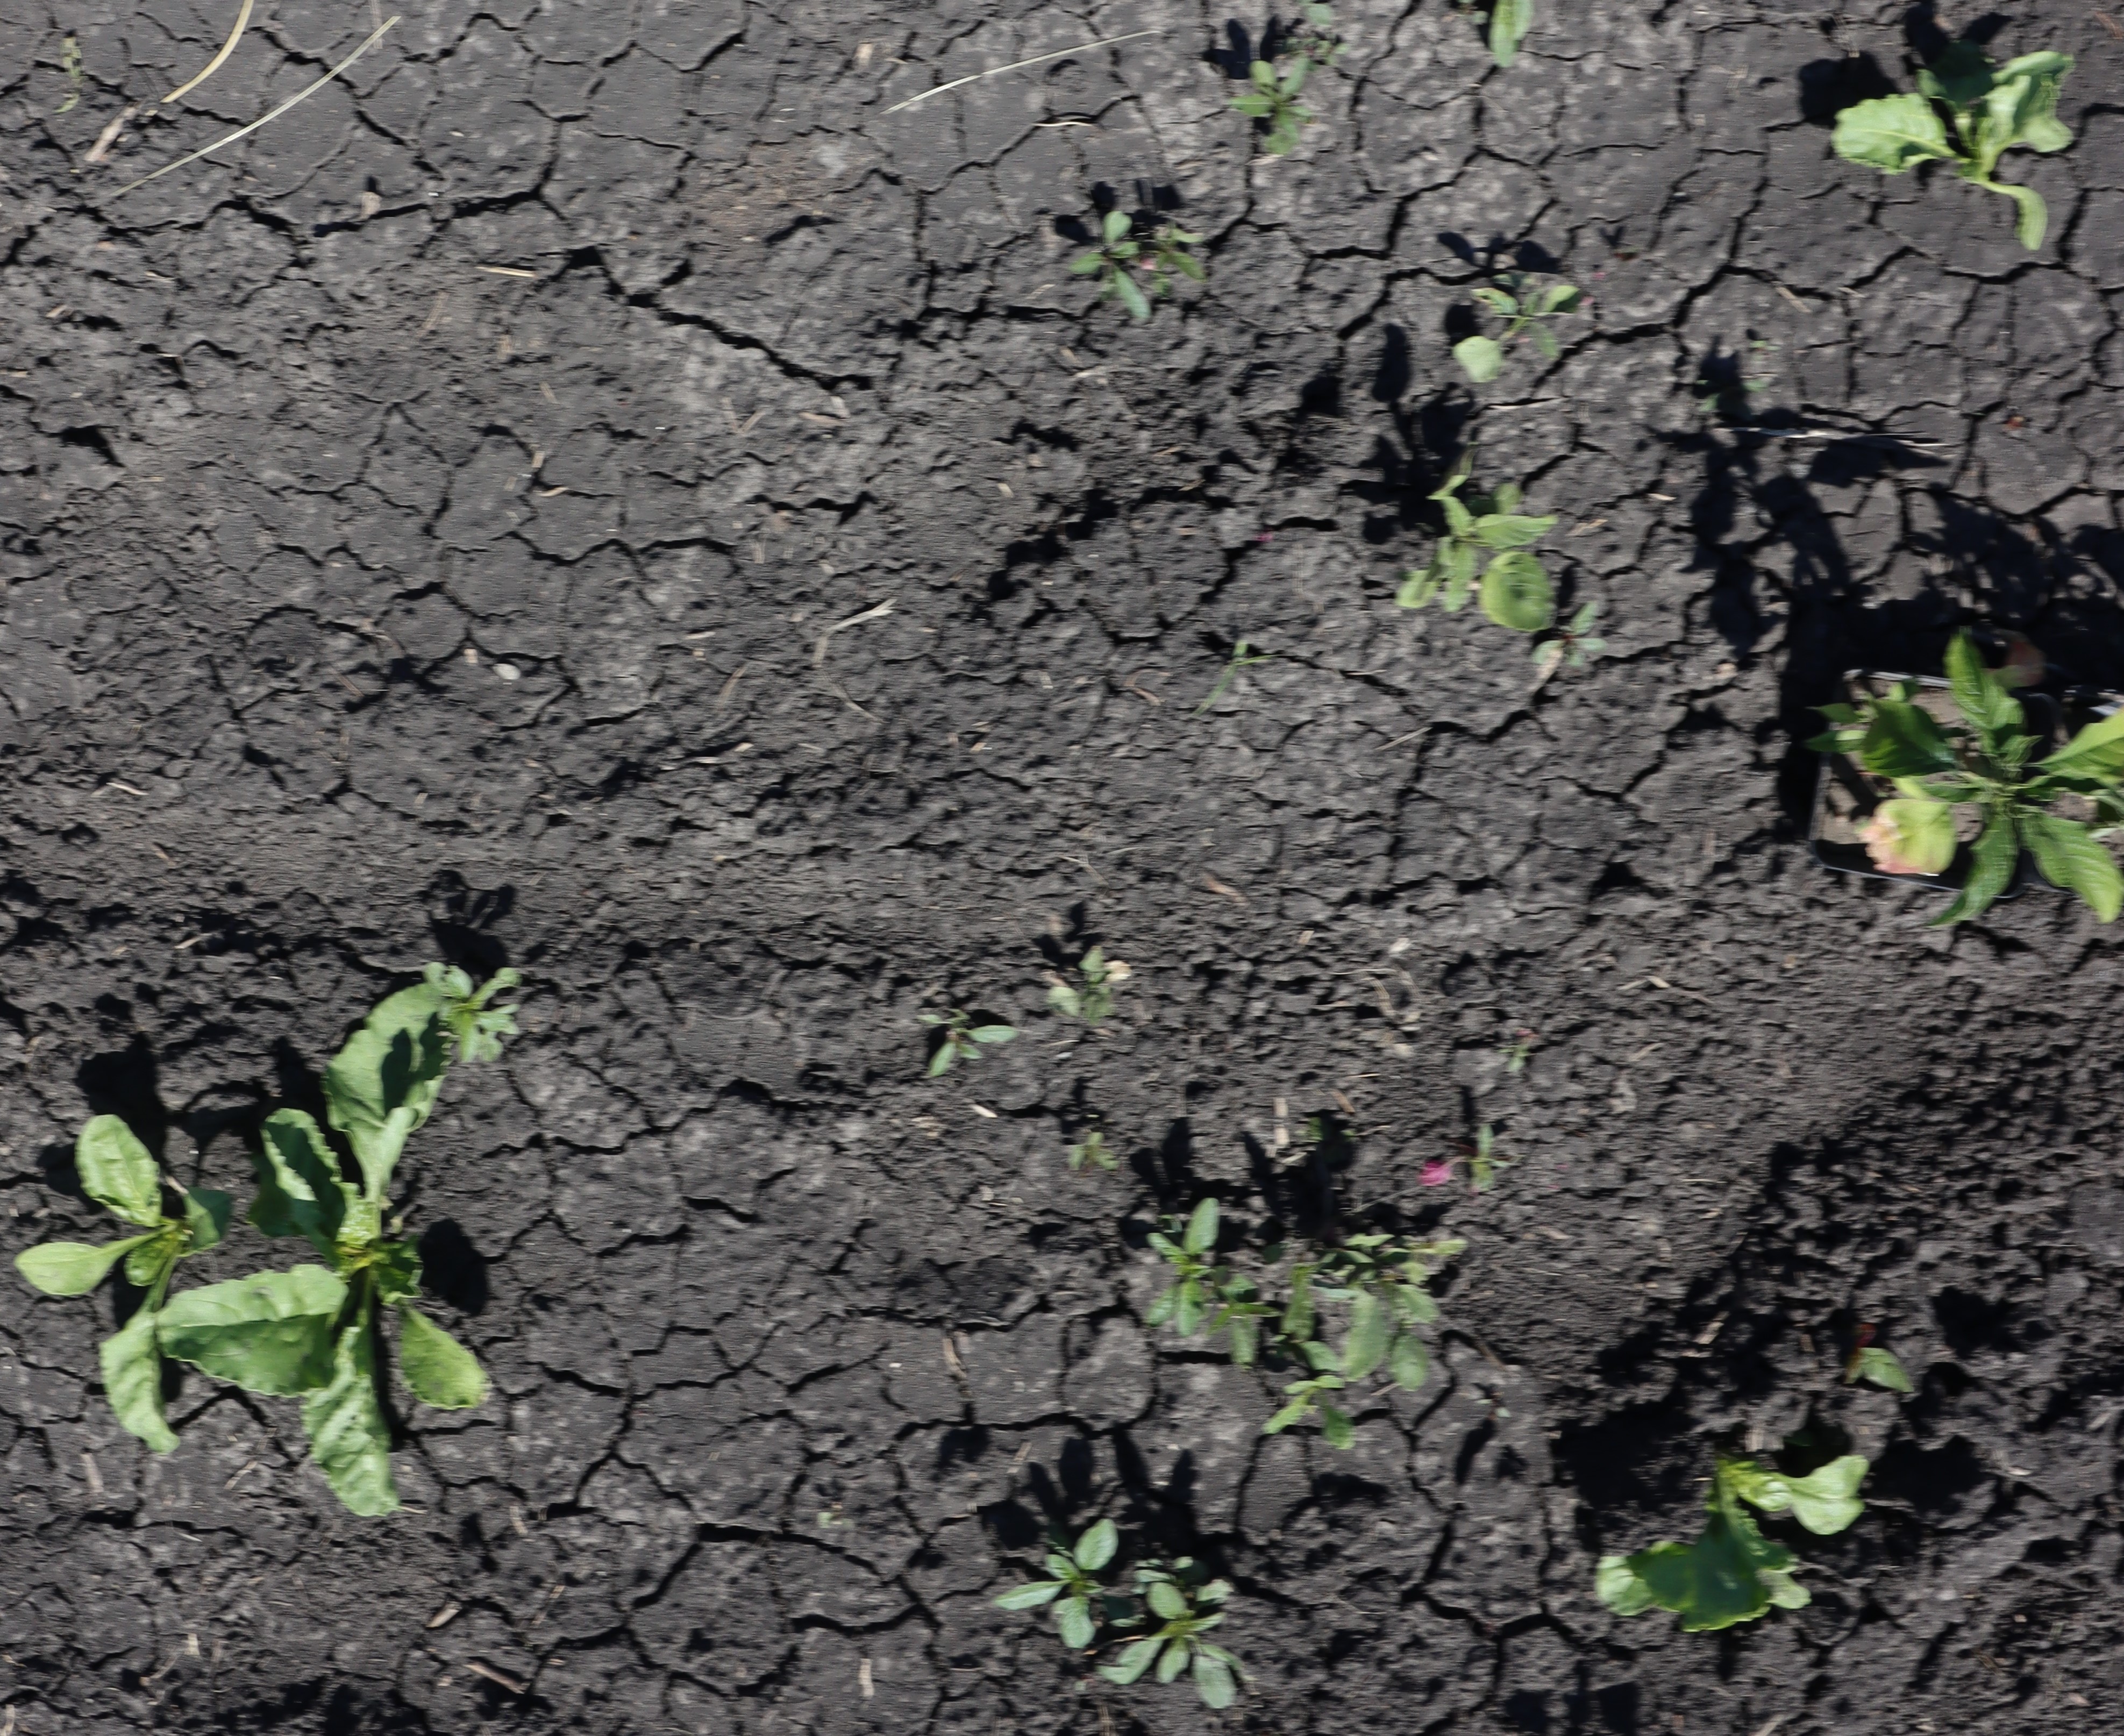
Crop: Sugar beet
Objects: Waterhemp, Sugar beet, Sugar beet, Sugar beet, Sugar beet